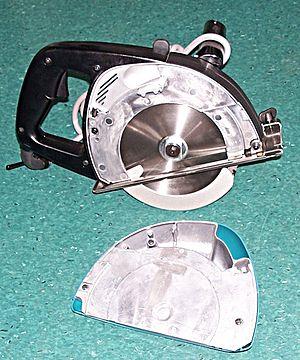
Une scie à froid est une machine-outil de découpe, équipée d'une lame circulaire dentée, utilisée pour la découpe du métal. Le nom de «scie à froid» vient du processus de coupe qu'ils emploient. Ces machines transfèrent la chaleur générée par la découpe aux copeaux créée par la lame. Par conséquent, la lame et le matériau à découper restent froids, à la différence d'une scie abrasive qui abrase le métal et crée une grande quantité de chaleur à la lame et au matériau.